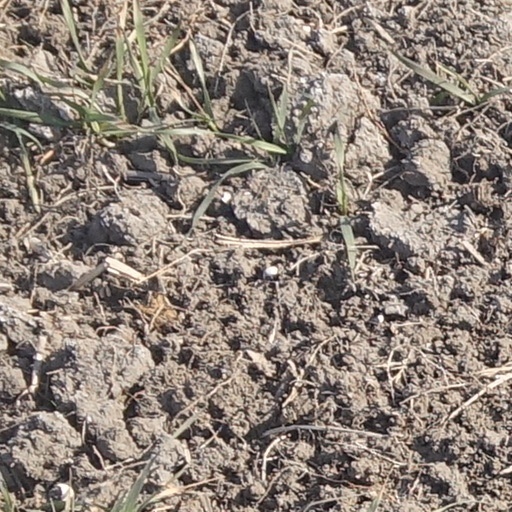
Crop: wheat